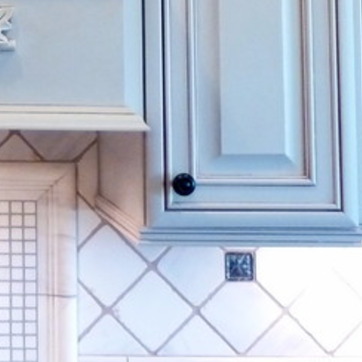
Material: metal